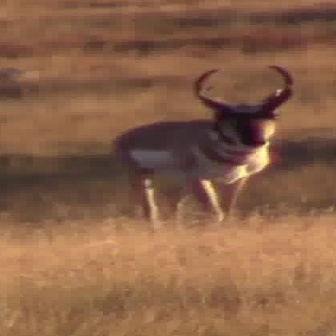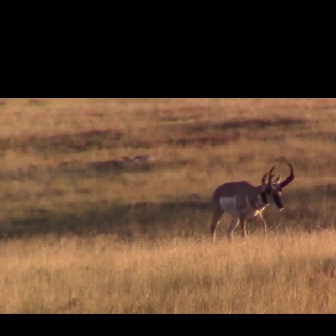
  Please identify the target specified by the bounding box [113,65,293,244] in the first image and locate it in the second image. Return the coordinates in [x_min,y_min,x_max,y_max] format.
Answer: [209,163,294,248]